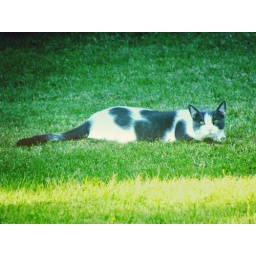
cat in the grass